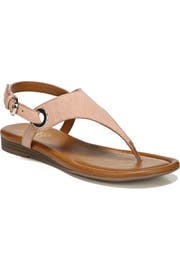
oversized grommet modernize a sleek thongs sandal one-piece on a stacked barely there wedge